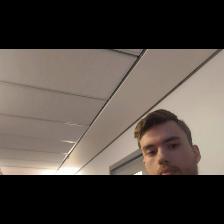
Label: Human